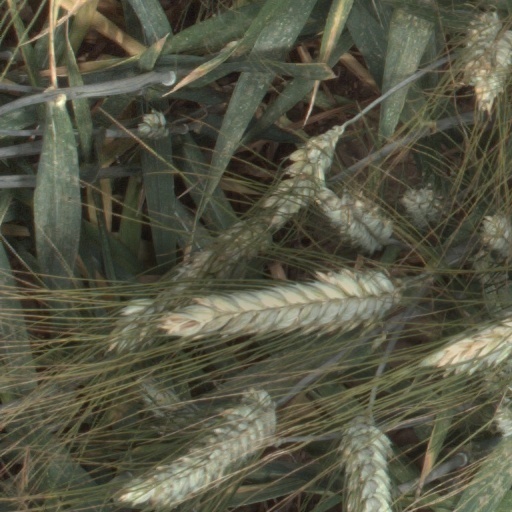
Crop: wheat